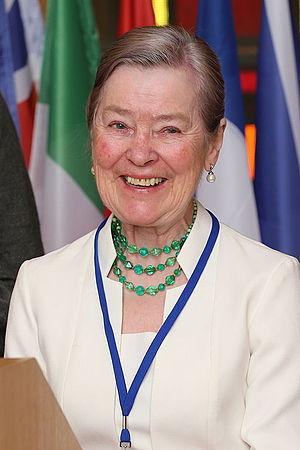
Anne Buttimer recevant le prix Vautrin Lud lors du Festival international de géographie 2014.
Anne Buttimer, née le 31 octobre 1938 à Cork et morte le 15 juillet 2017 à Dublin, est une géographe irlandaise, professeure émérite à l'University College Dublin.
Le festival international de géographie 2014 est la 25ᵉ édition du festival international de géographie qui s'est déroulée du 3 au 5 octobre 2014 à Saint-Dié-des-Vosges en France.
Le Festival international de géographie de la ville de Saint-Dié-des-Vosges, dans la région Grand Est, est une manifestation annuelle à la fois scientifique et grand public organisée par l'ADFIG depuis 1990.